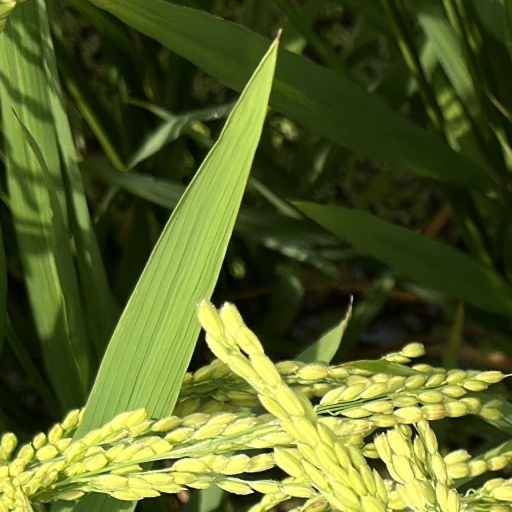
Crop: rice